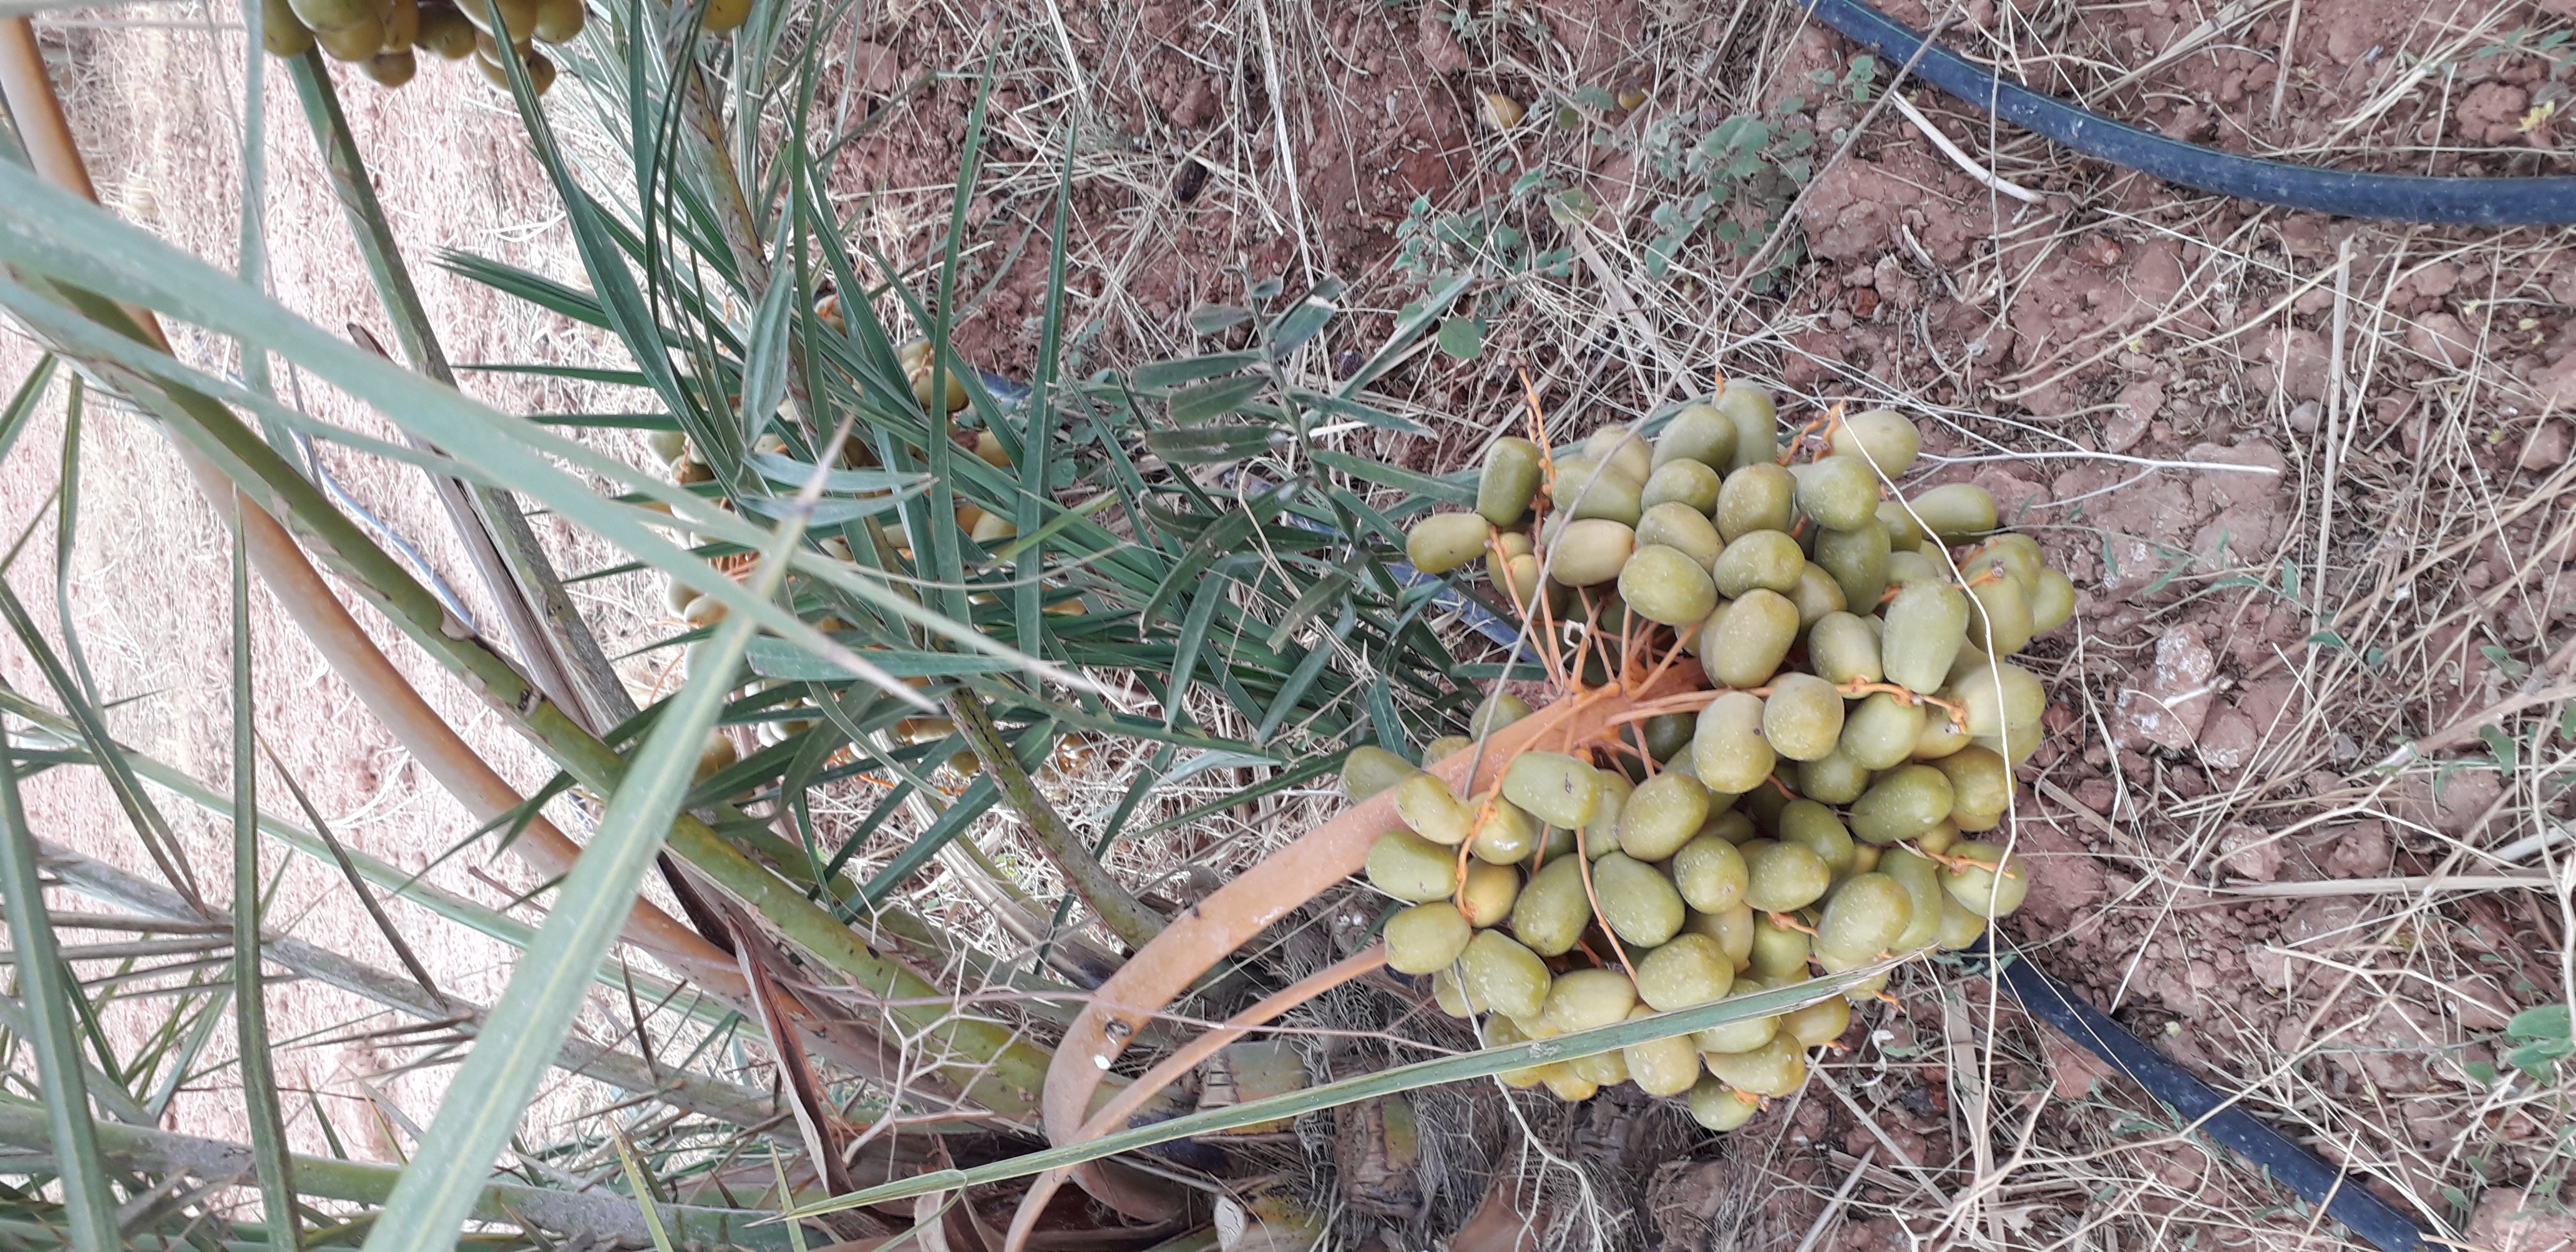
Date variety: Boufagous